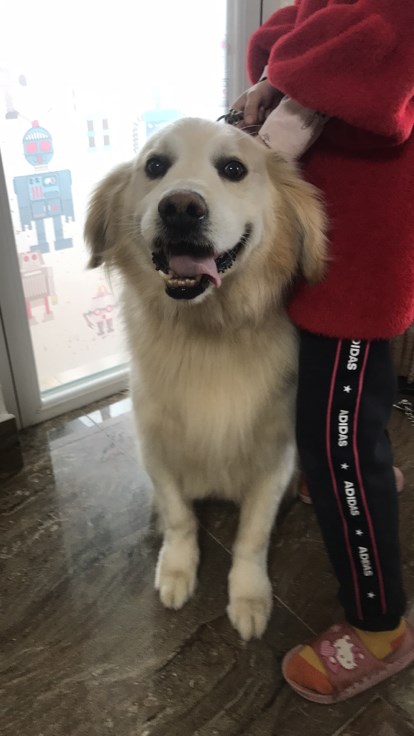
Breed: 5355-n000126-golden_retriever